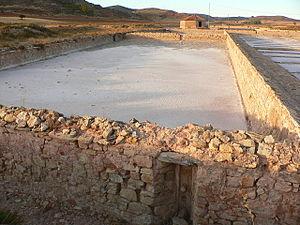
La mine d'Imón est une mine souterraine de sel située en Espagne. Elle est classée bien d'intérêt culturel en 1992.